Gerard Sekoto

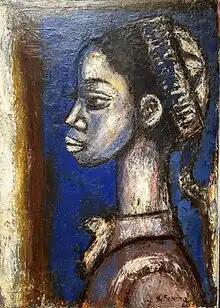
"Profile" (1960)

It has been stated that Sekoto was a pioneer for South African artists. One way that Sekoto has impacted South Africa is through the social perspective provided through his artworks. One author states, ""It is important to note that these pioneer artists gave prominence to the sociological circumstances of the urban black, and that they were indeed the first artists to introduce the human situation into South African art from this perspective"".